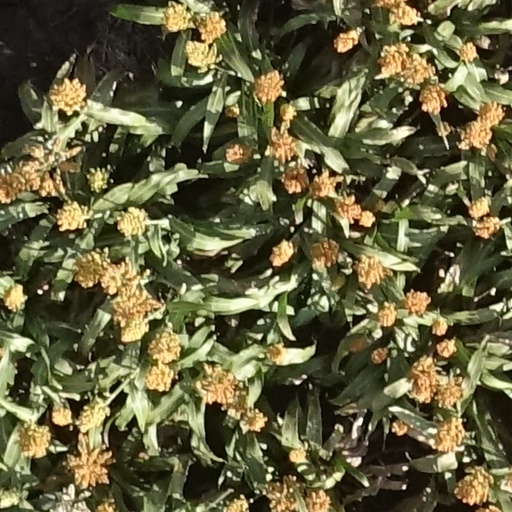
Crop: sorghum